Breath of Fire IV

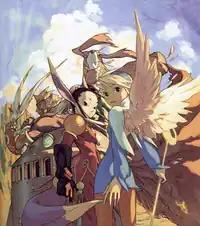
Tatsuya Yoshikawa's character designs for "Breath of Fire IV"

Primary supporting characters include Yohm, a general from the modern Fou Imperial Army with the ability to summon monsters to his aid who see Fou-Lu as a threat to the world; Rasso, an elitist company commander dispatched to the Eastern Kingdoms to search for Ryu, Fou-Lu's key to obtaining his lost godhood; Yuna, a cruel geneticist and occultist who participates in horrific acts of genetic manipulation with dark magic; and Kahn, a muscle-bound chauvinist and comic-relief villain who constantly encounters Ryu's party.